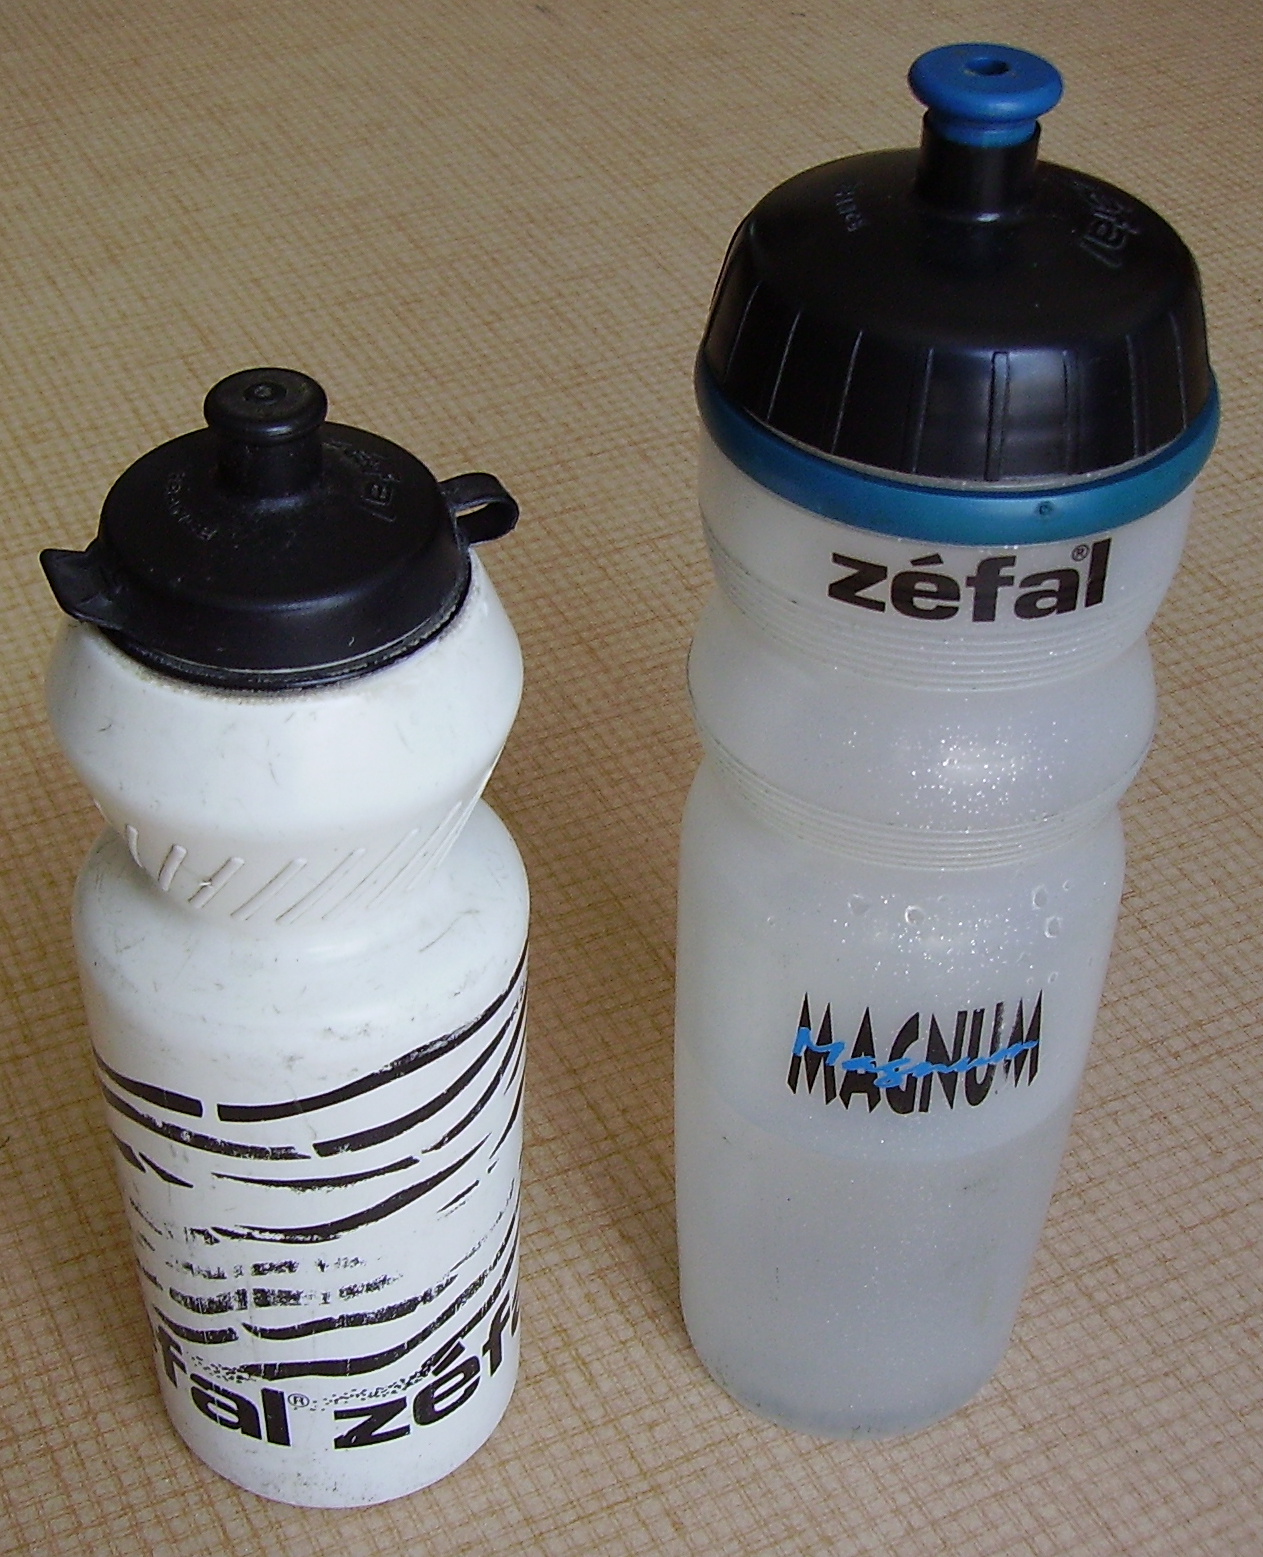
Label: plastic